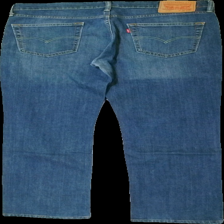
View: back
Type: Jeans
Category: Men
Brand: Levi'S
Colors: Blue
Material: 100% bomull
Pattern: Logo print
Cut: Tight
Season: All
Damage: slitet
Damage location: top center
Price range: <50
Recommended usage: Reuse
Description: Jeans